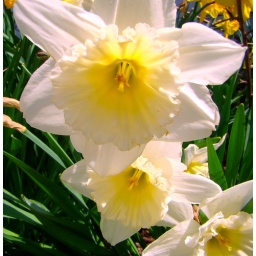
This is my favorite flower white daffodils in the spring. &amp;quot;MUST SEE IN ALL SIZES&amp;quot;